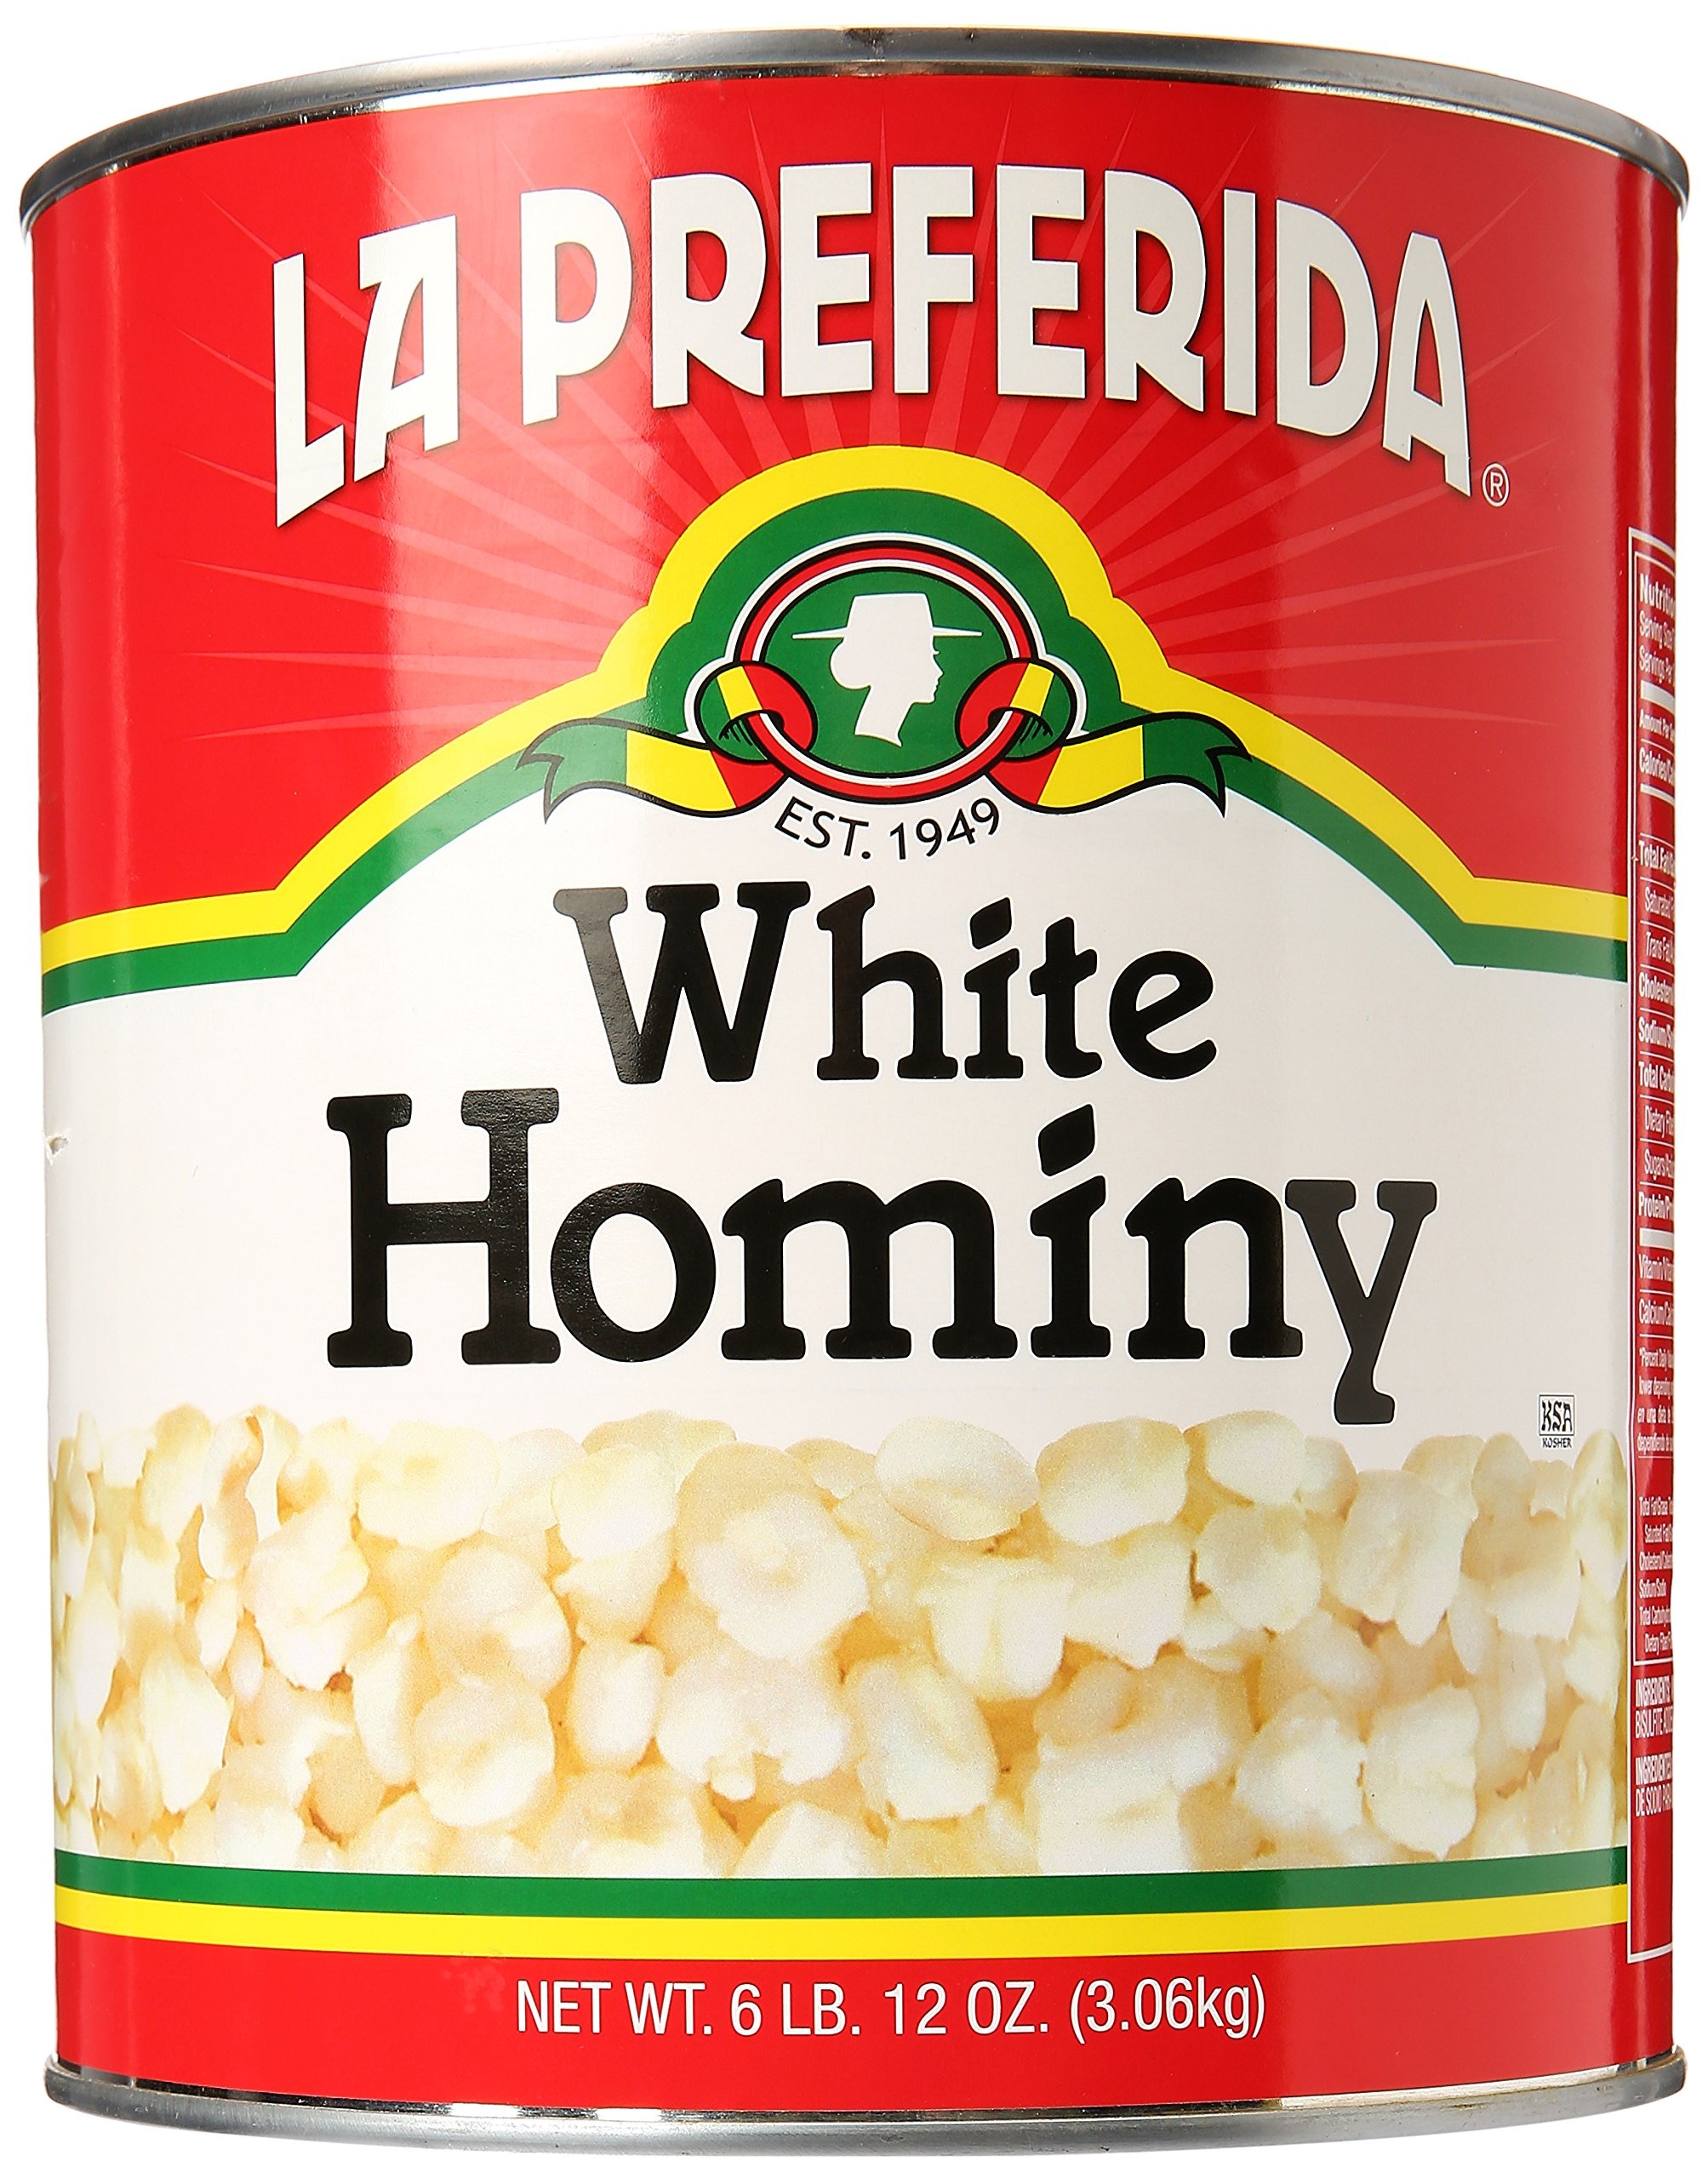
Item Name: LA PREFERIDA BEAN HOMINY 108OZ
Bullet Point 1: Country of origin is United States
Bullet Point 2: Item Package Length: 15.493cm
Bullet Point 3: Item Package Width: 15.493cm
Bullet Point 4: Item Package Height: 17.653cm
Value: 108.0
Unit: Ounce

Price: 15.62